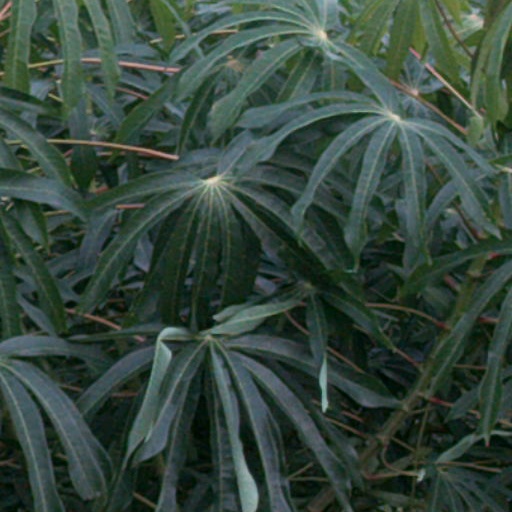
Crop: cassava